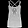
Label: T - shirt / top